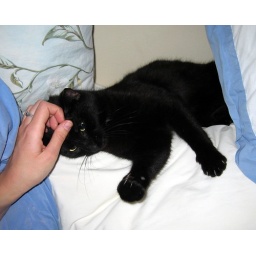
so happy - he loves crawling under the blankets and sitting under pillow tents n stuff